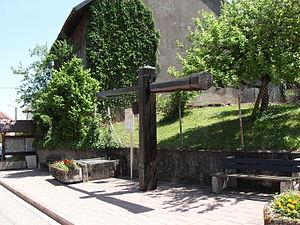
Le puits à balancier d'Eglingen
Elingen est une commune de la couronne périurbaine de Mulhouse située dans le département du Haut-Rhin, en région Grand Est.